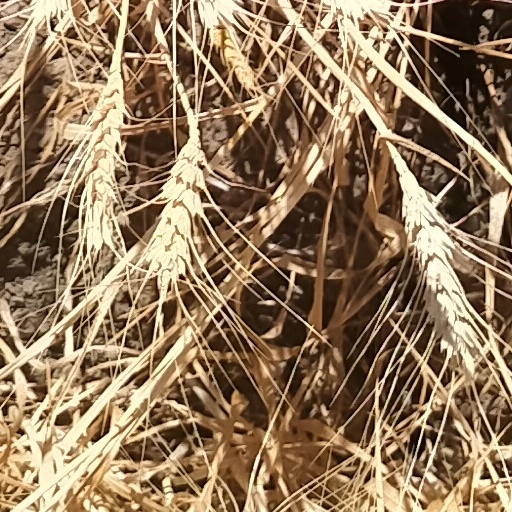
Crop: wheat